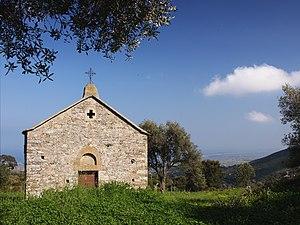
Furiani est une commune française située dans la circonscription départementale de la Haute-Corse et le territoire de la collectivité de Corse. Elle appartient à l'ancienne piève d'Orto.
Orto est une ancienne piève de Corse. Située dans le nord-est de l'île, elle relevait de la province de Bastia sur le plan civil et du diocèse de Mariana sur le plan religieux.
Cet article recense les monuments historiques de la Haute-Corse, en France.